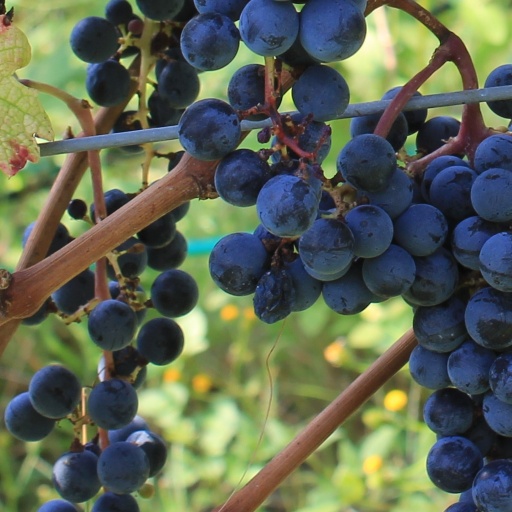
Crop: grape